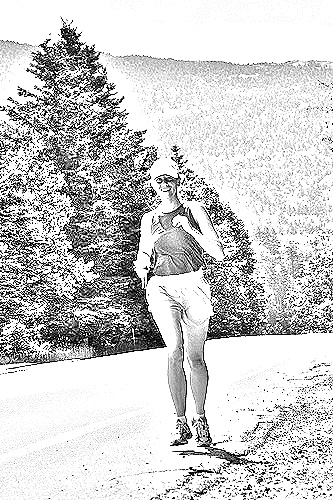
Portrait style: Sketch Portrait